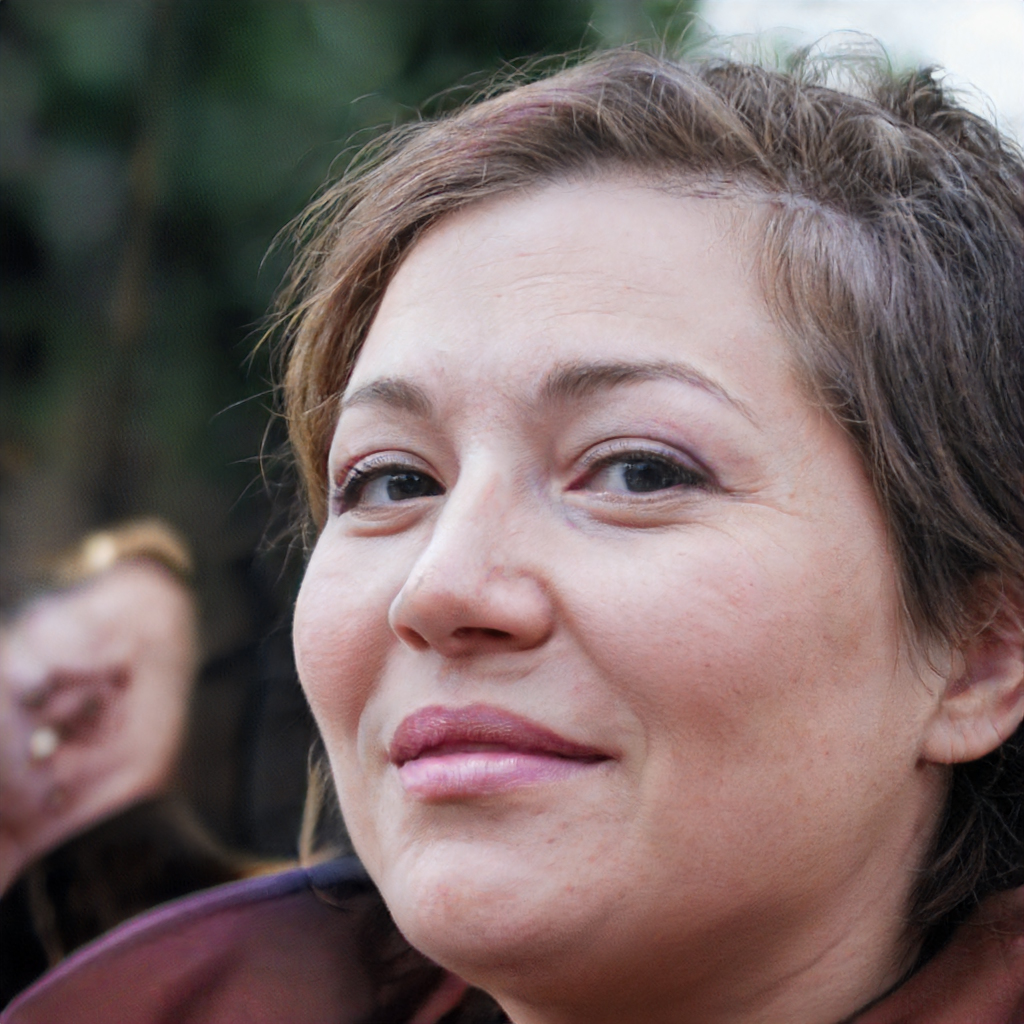
Gender: Female